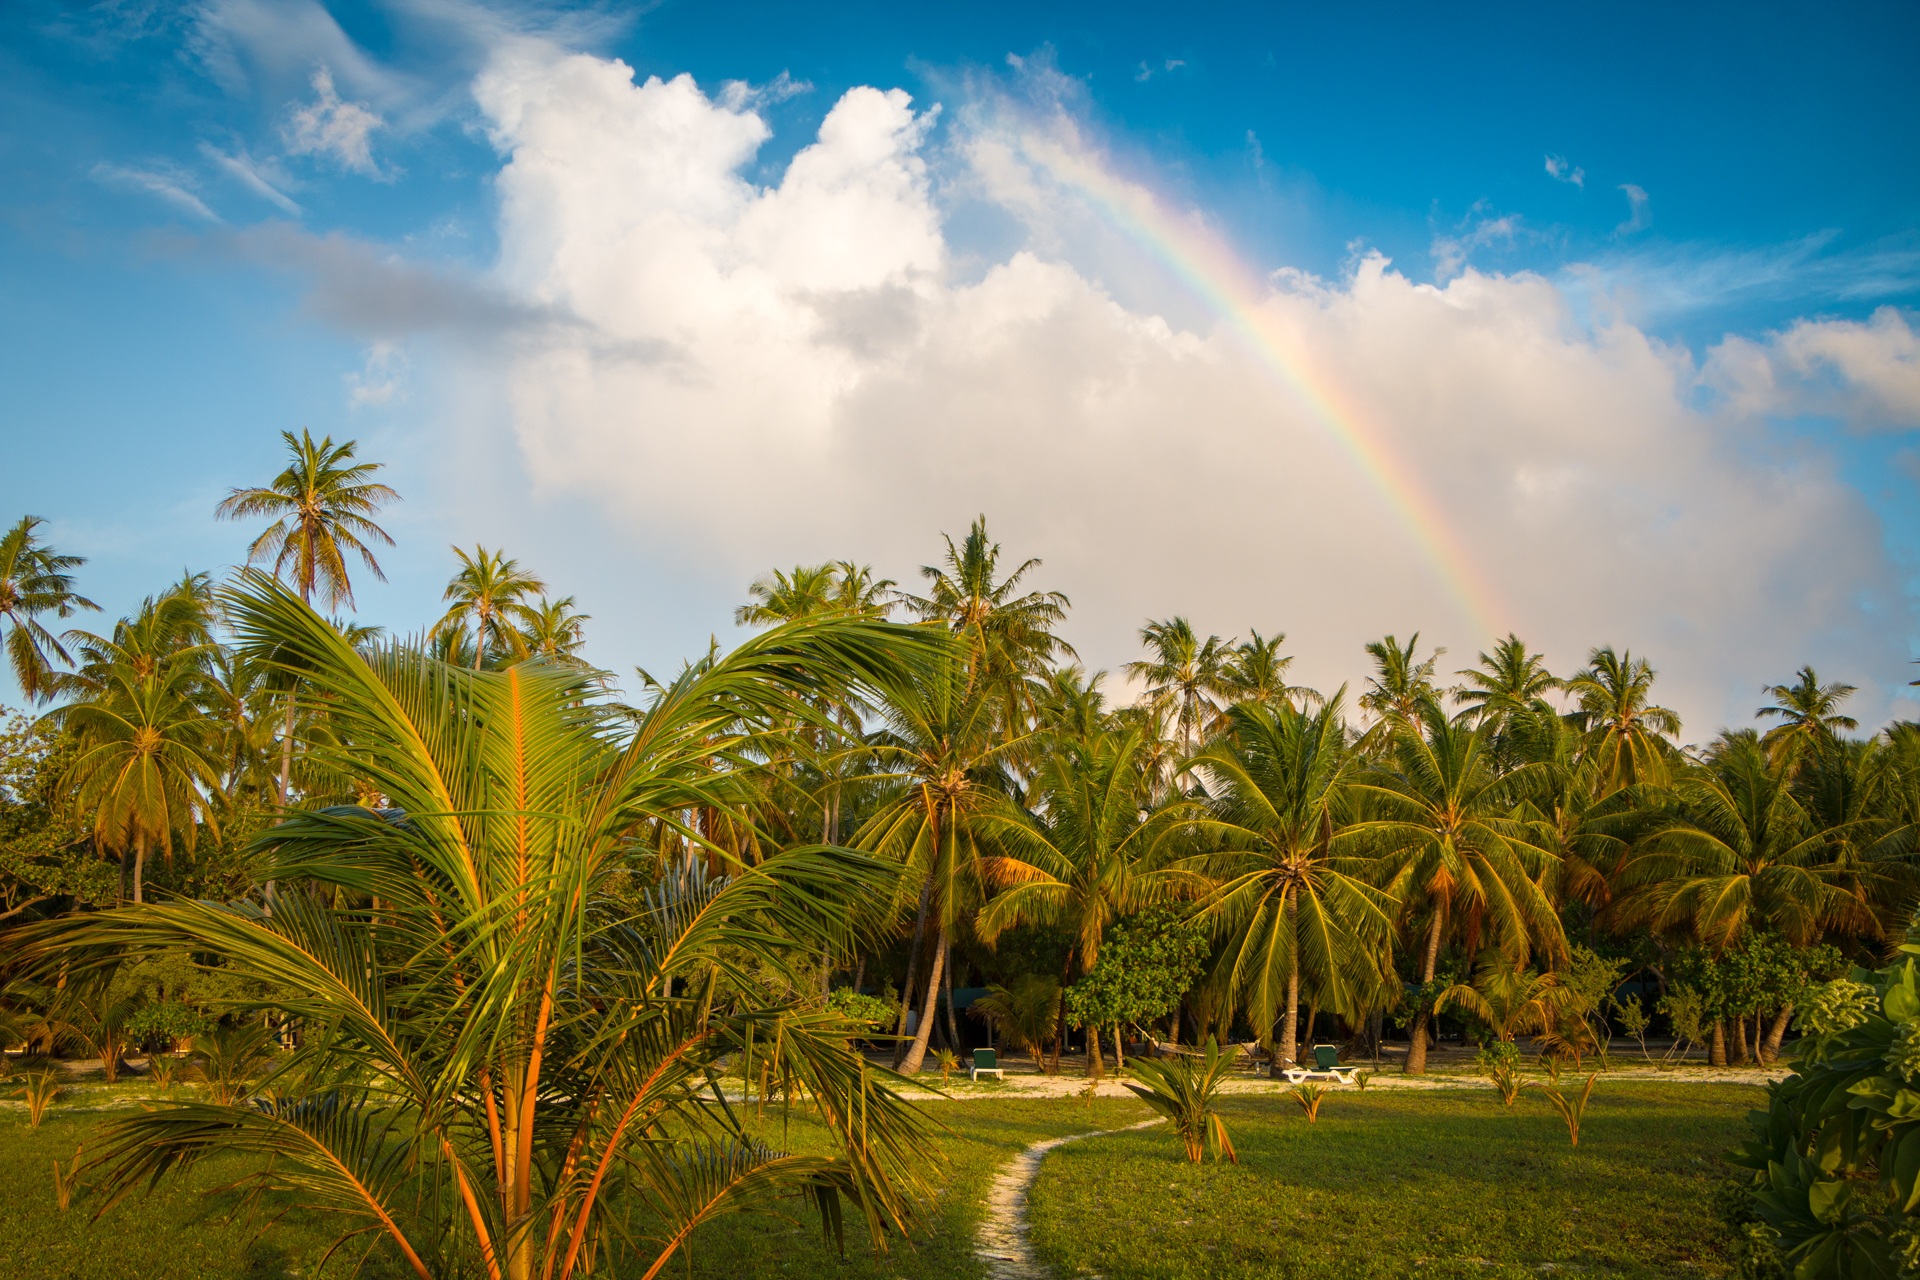
sky, nature, tree, agriculture, palm family, tropics, field, plant, caribbean, grass, arecales, cloud, beach, woody plant, vacation, sunlight, ocean, sea, rural area, flower, coast, savanna, crop, jungle, paddy field, flowering plant, sunset, plantation